Catteville

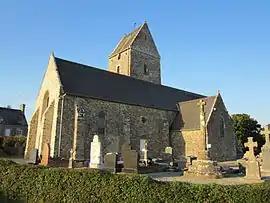
The church of Saint-Ouen

Catteville is a commune in the Manche department in Normandy in north-western France. The inhabitants are called "Cattevillais" in French.